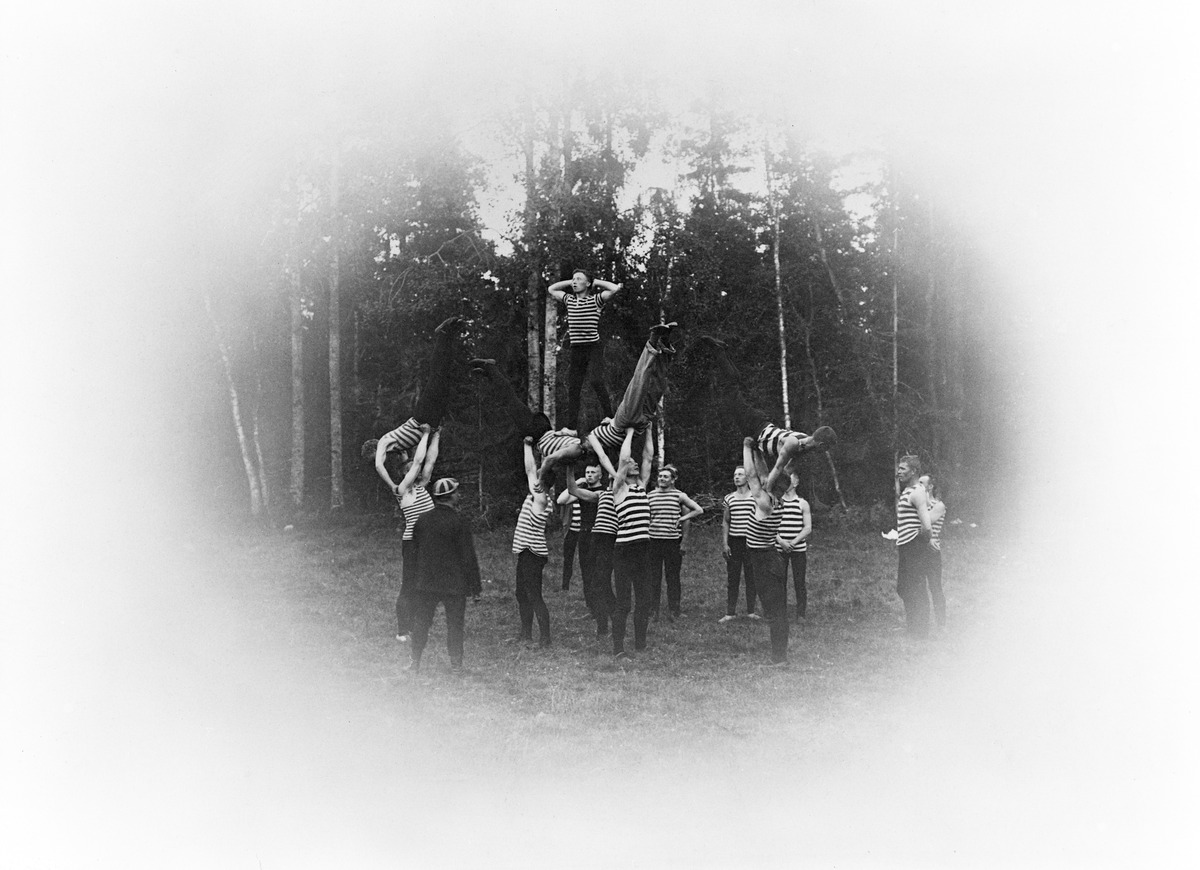
Miesvoimistelijoiden akrobaattiesitys
sisällön kuvaus: Miesvoimistelijoiden akrobaattiesitys. mustavalkoinen
Ajankohta: kuvausaika 1910 -luku
Paikka: Suomi, Uusimaa, Helsinki, Helsinki
Aiheet: liikunta, urheilu, voimistelu, akrobatia, miehet, urheiluvaatteet